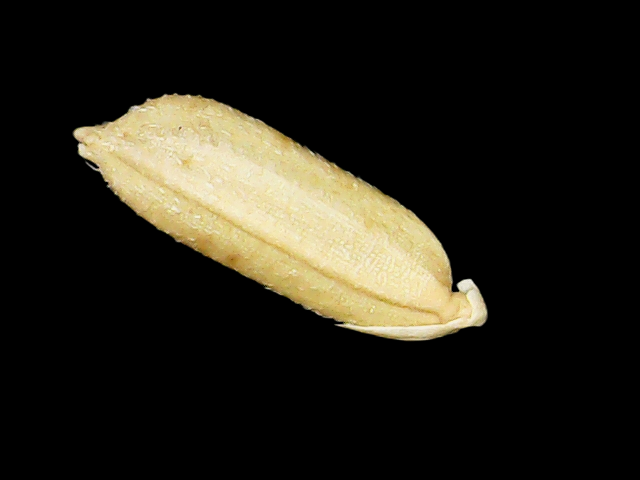
Rice variety: Bd51